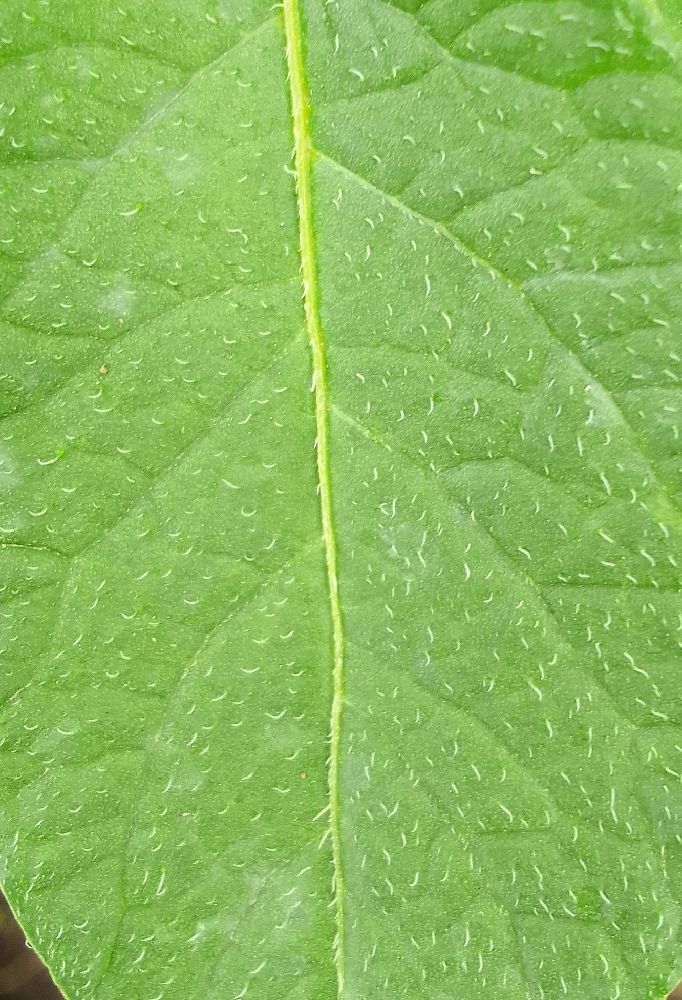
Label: Healthy